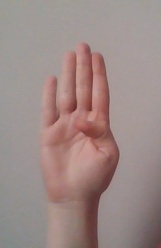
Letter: kaaf